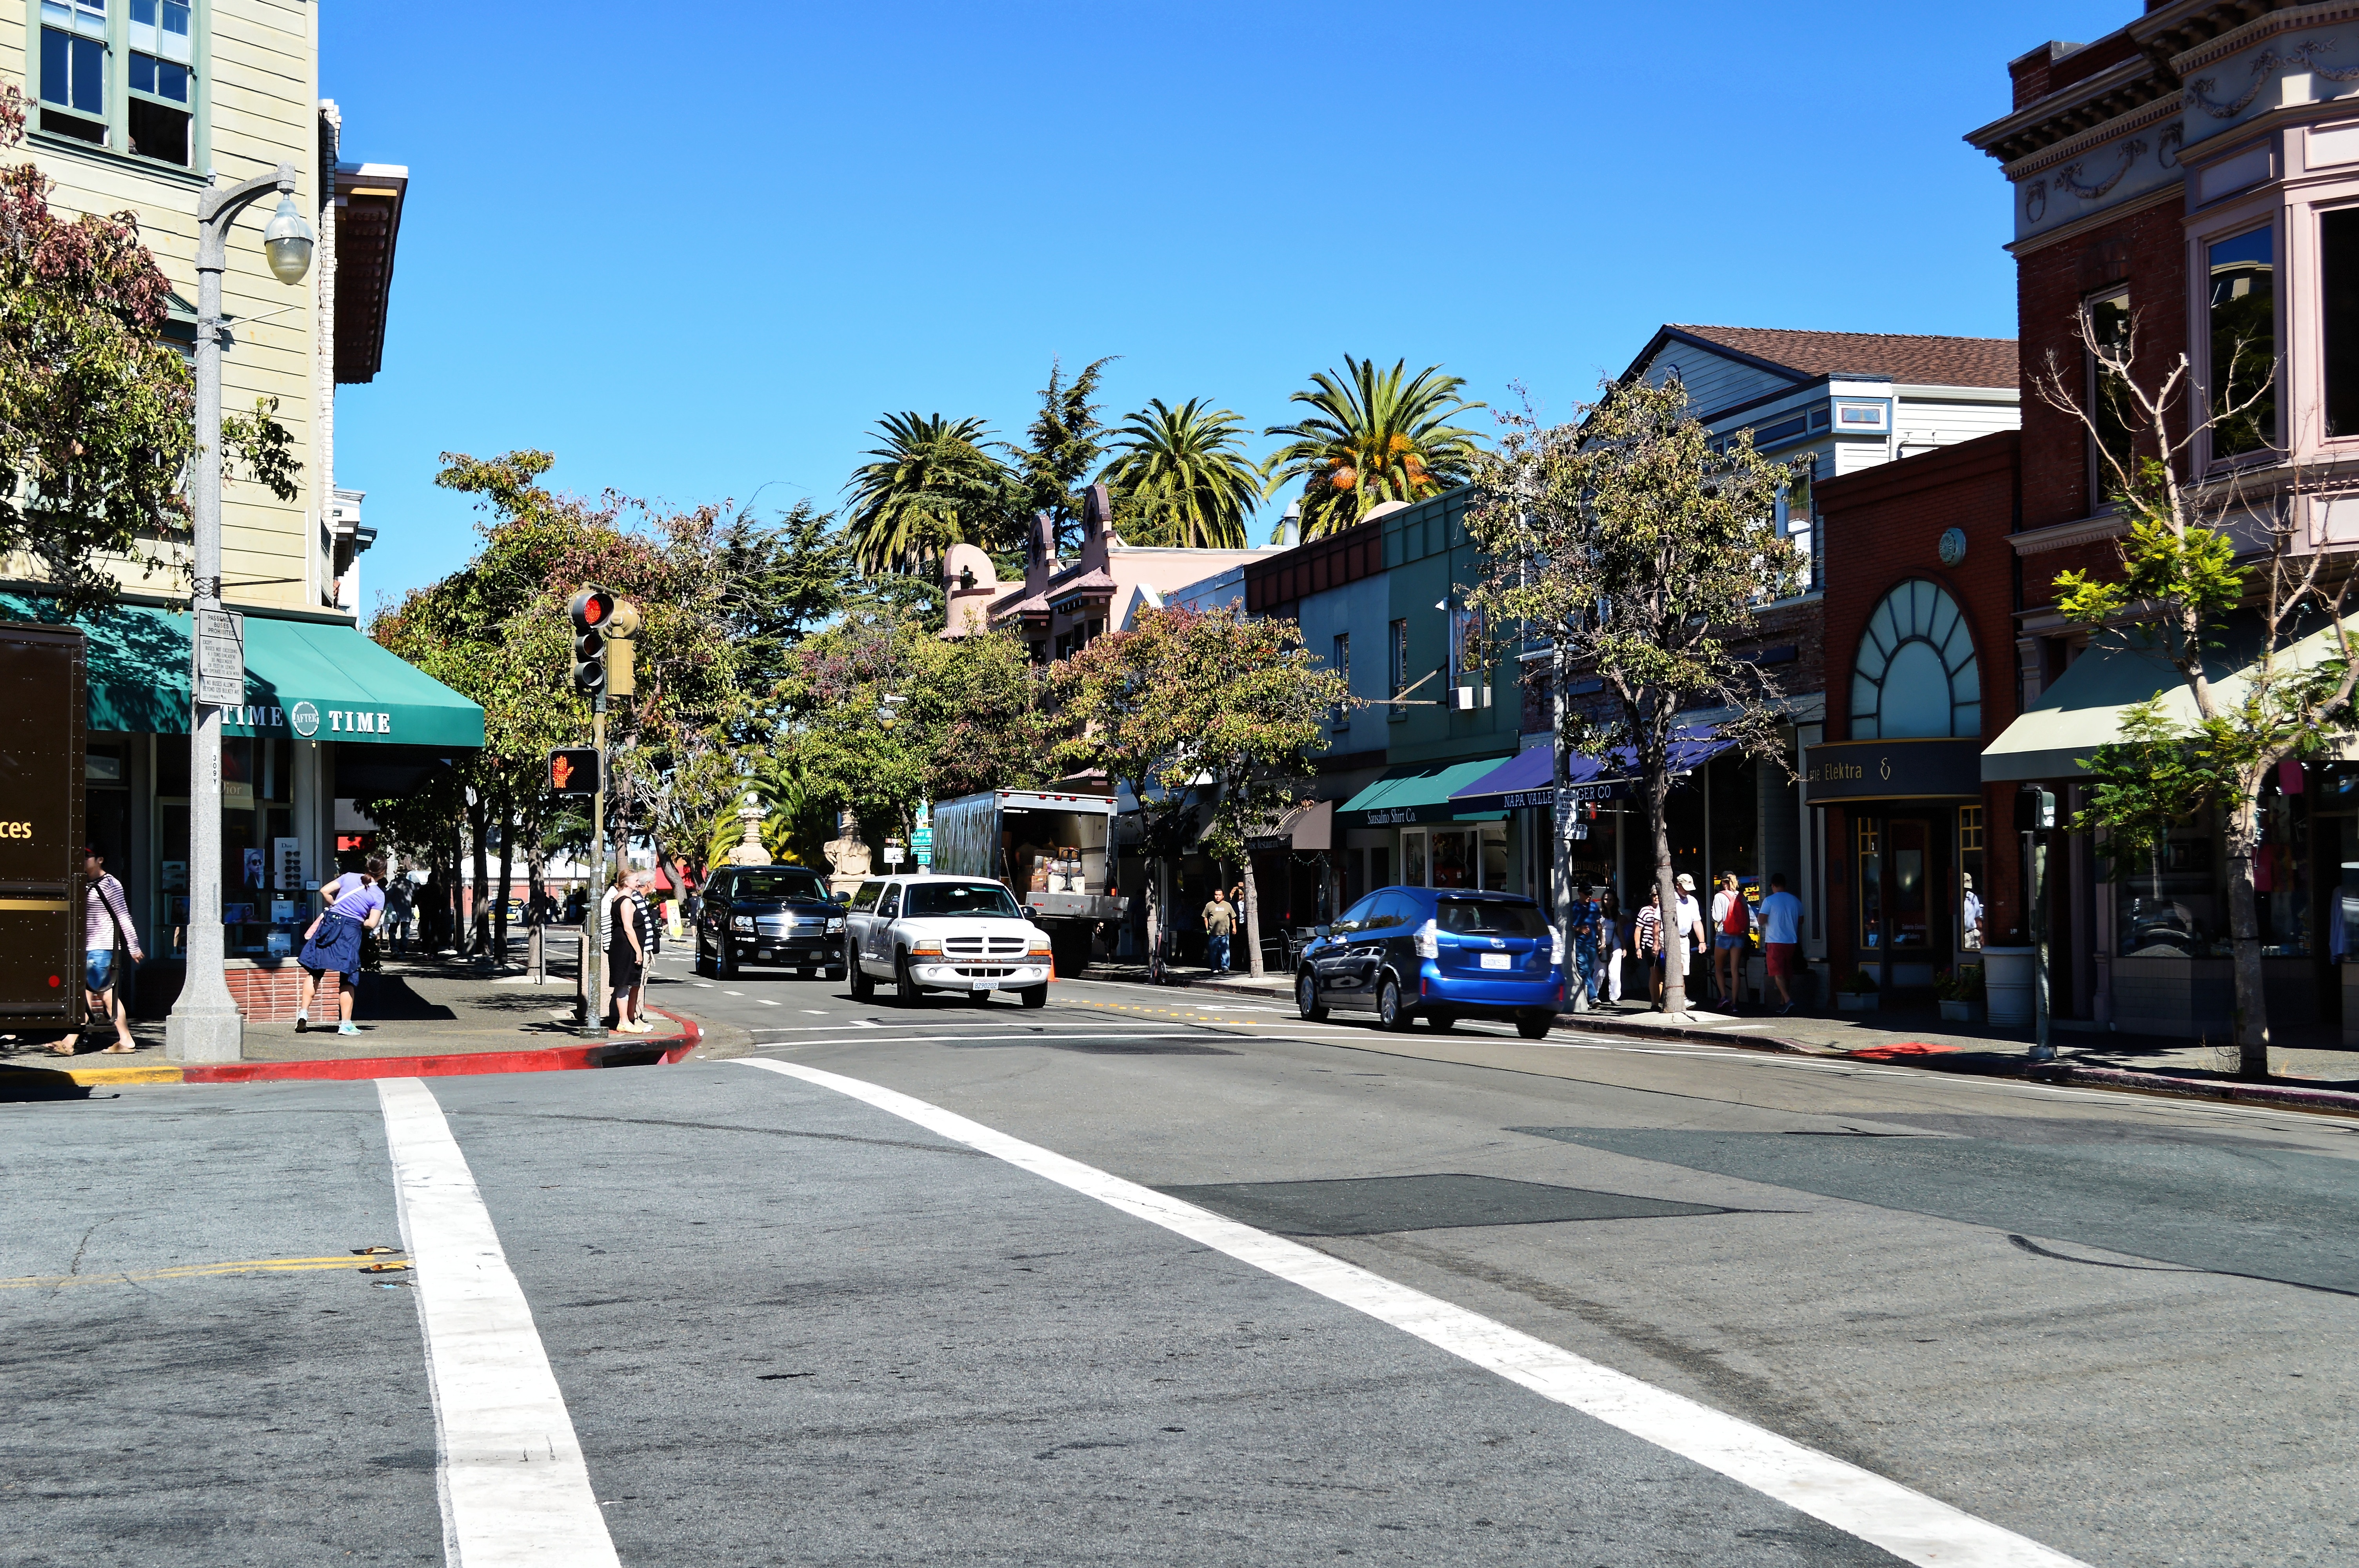
pedestrian, architecture, road, street, town, city, urban, walkway, downtown, vacation, san francisco, suburb, plaza, tourism, lane, california, public space, san, shops, buildings, infrastructure, cars, scene, town square, fr, francisco, neighbourhood, urban area, residential area, human settlement